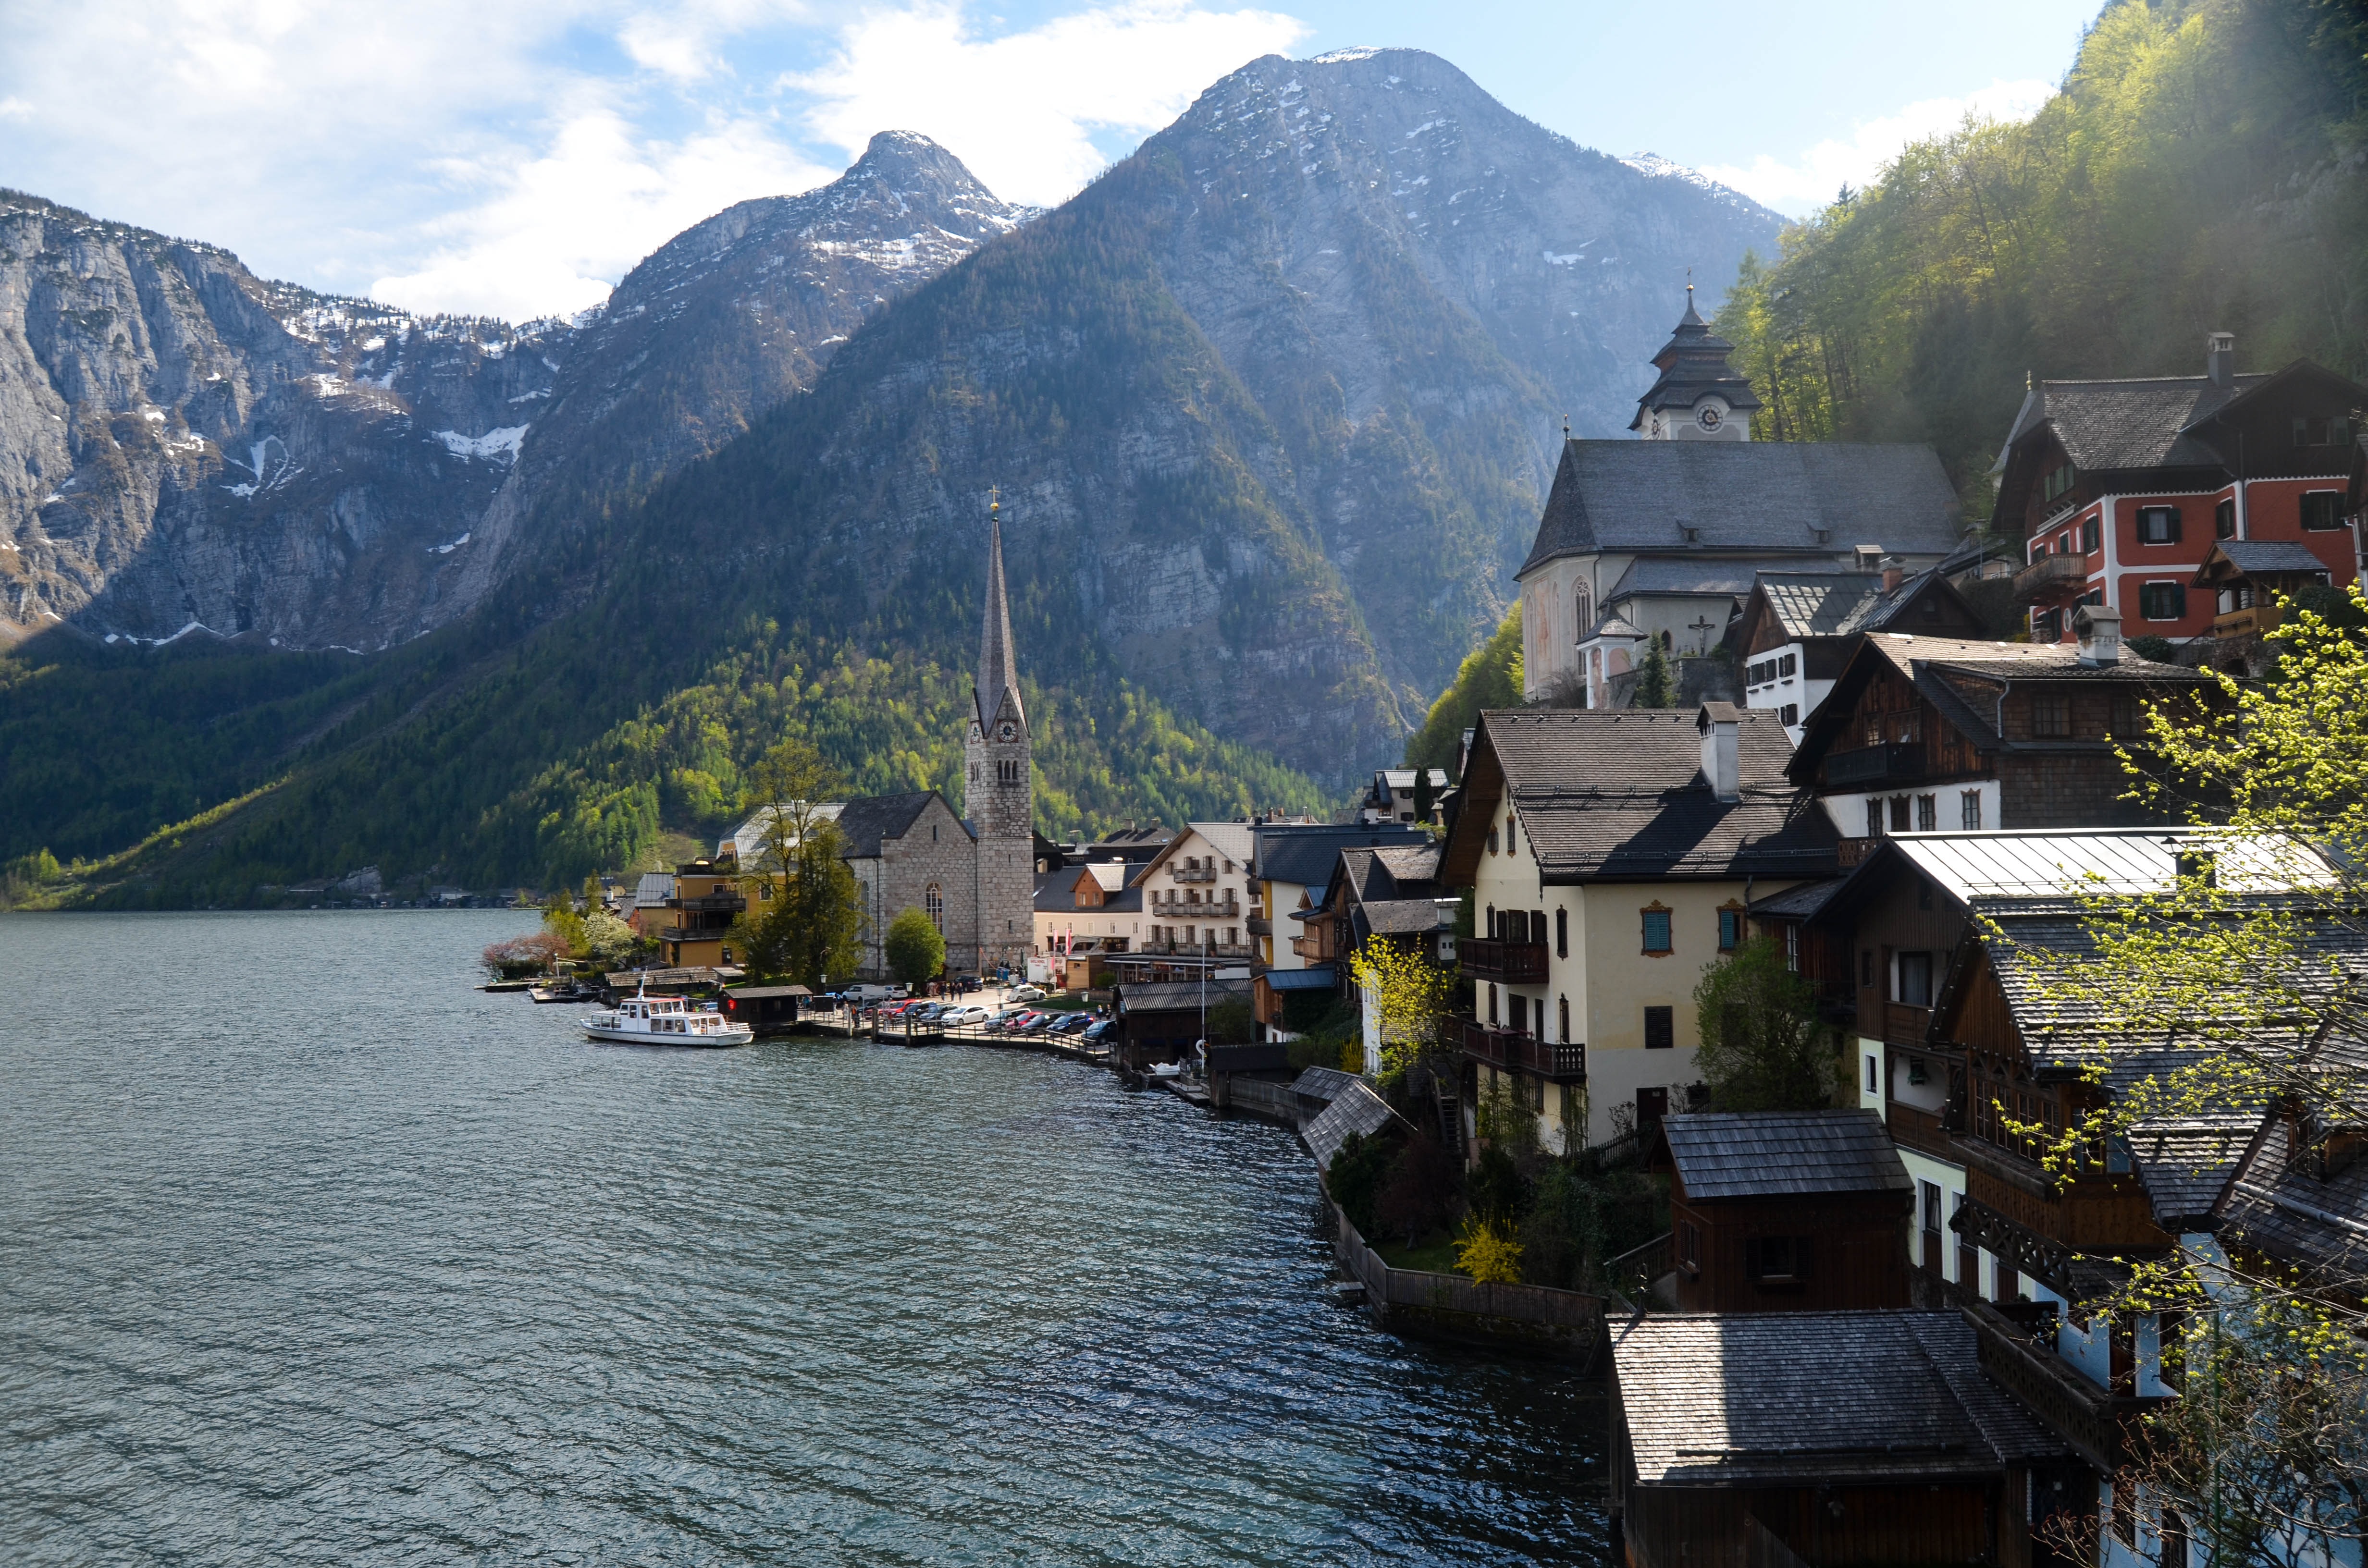
landscape, sea, mountain, lake, town, river, mountain range, vacation, village, peace, fjord, tourism, austria, alps, beautiful, landform, hallstatt, geographical feature, mountainous landforms